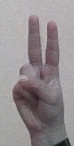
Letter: taa